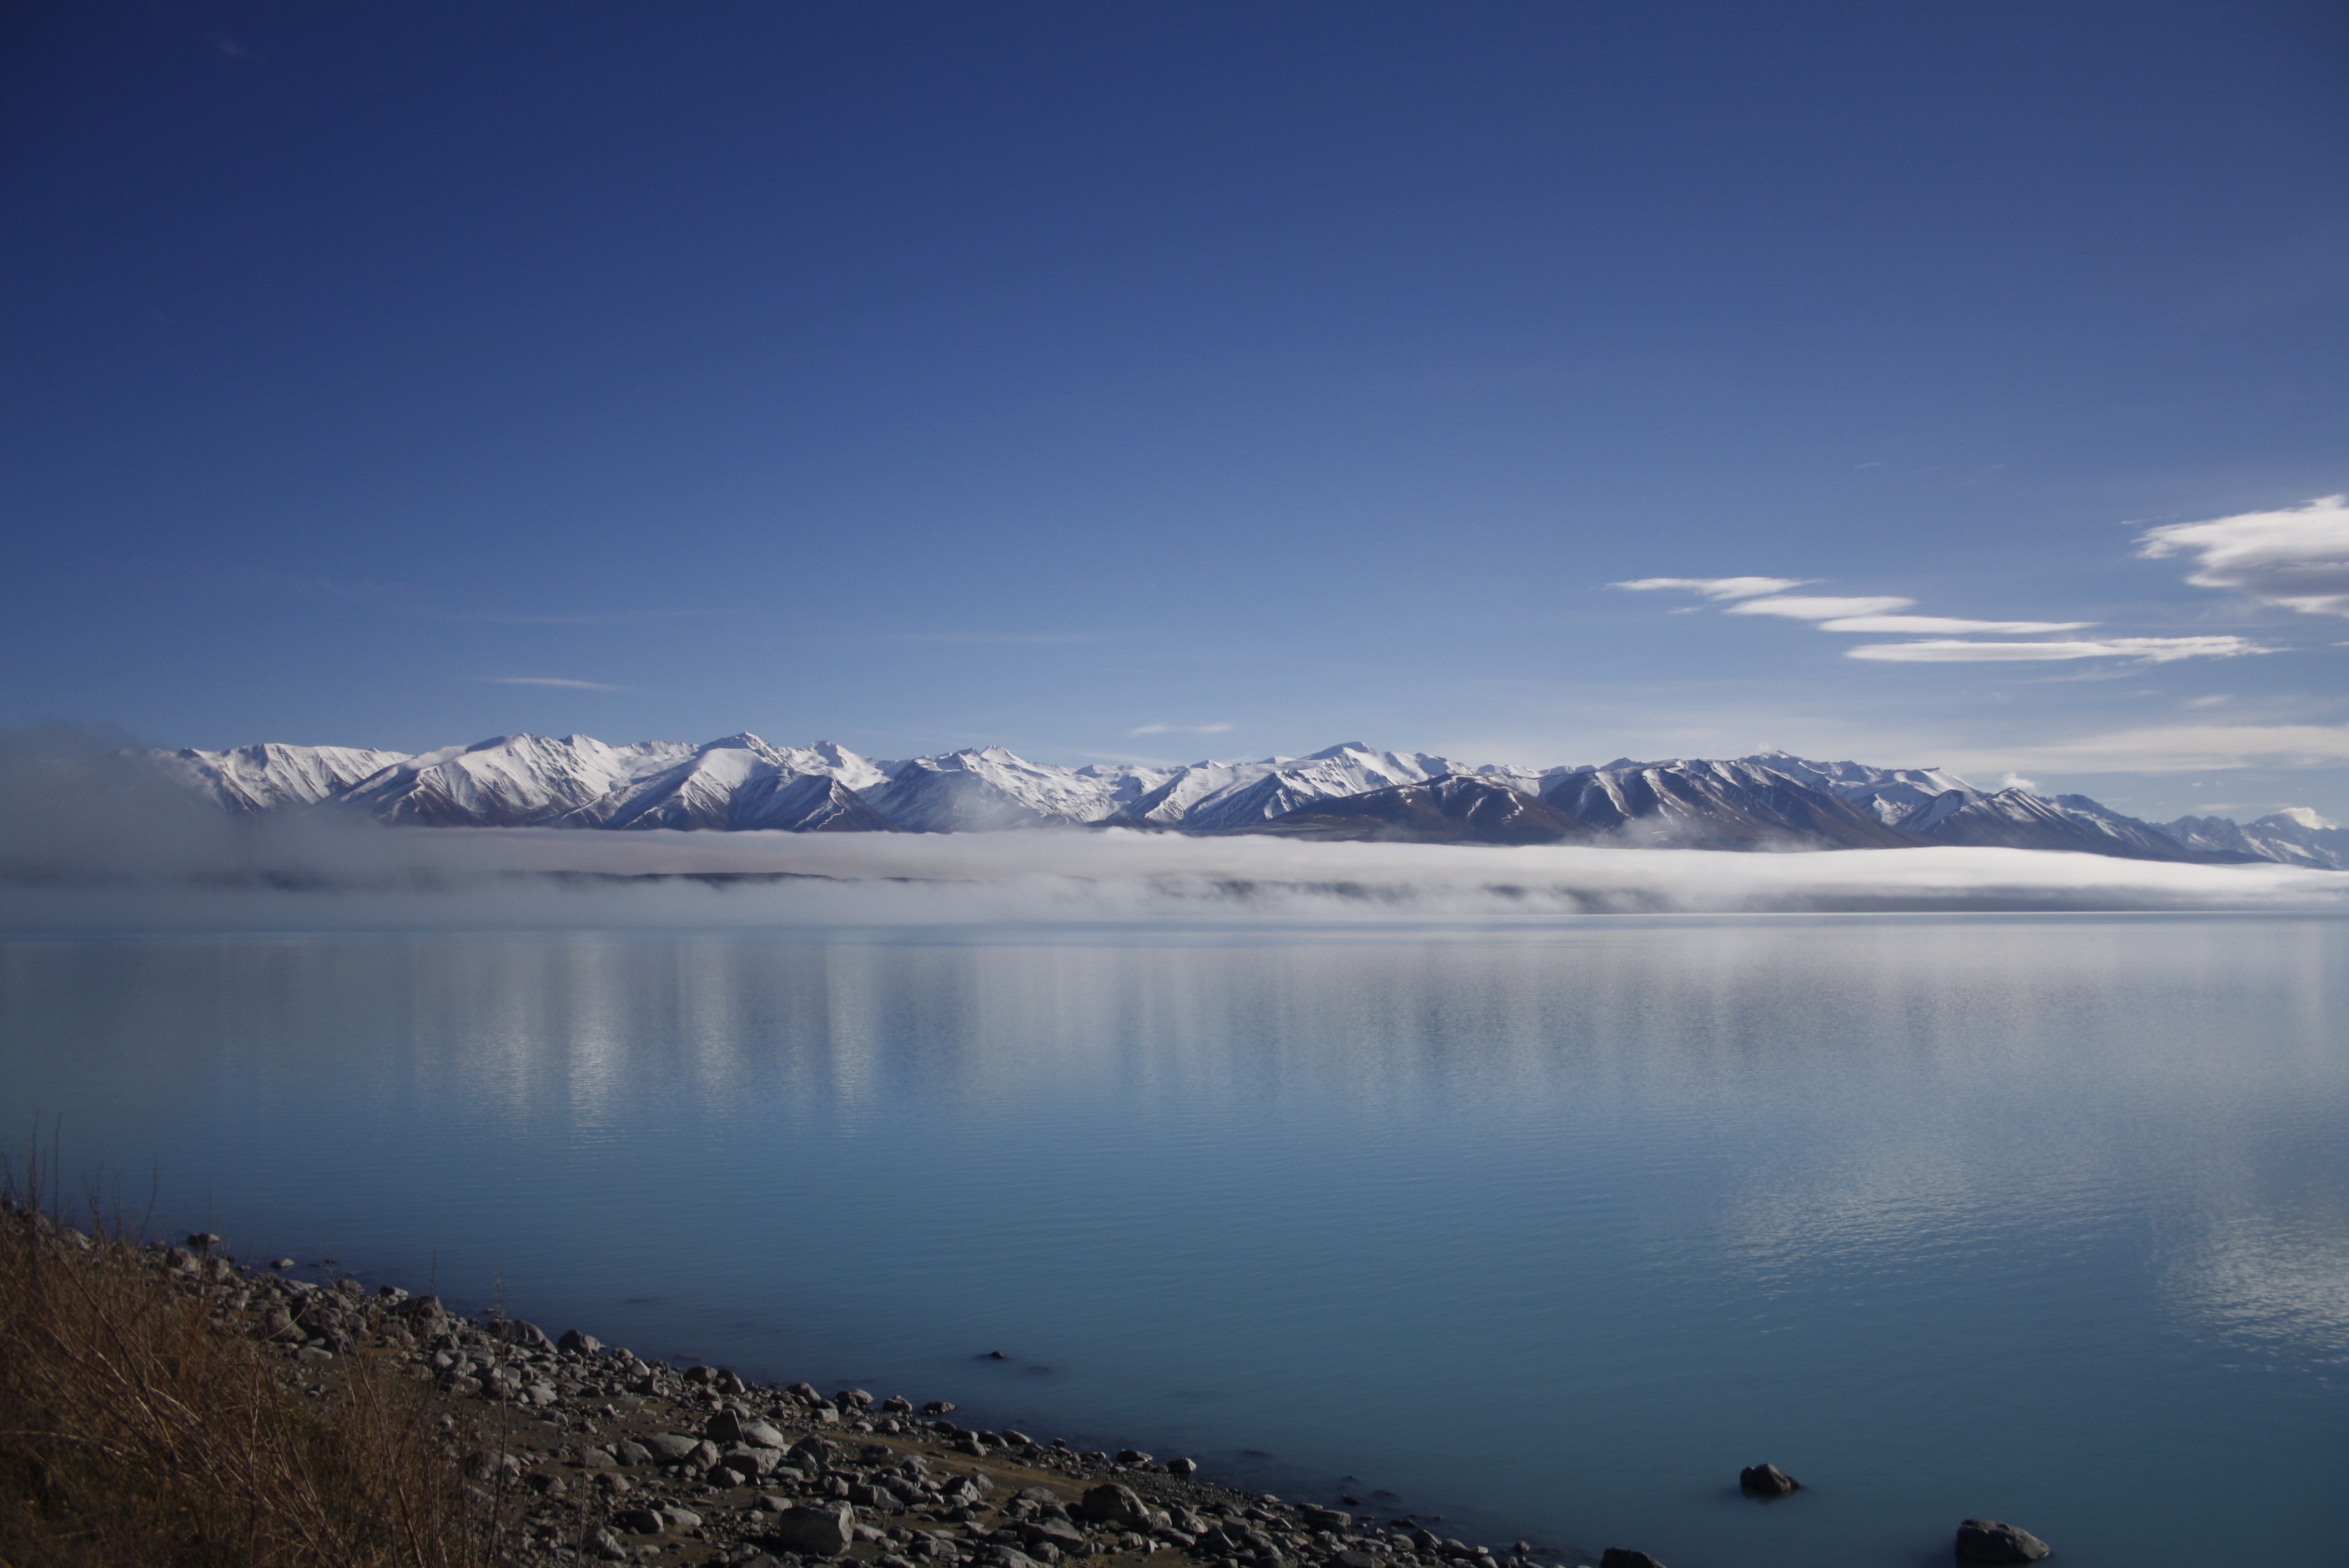
landscape, sea, water, nature, outdoor, horizon, wilderness, mountain, snow, light, cloud, sky, sunrise, mist, sunlight, morning, hill, lake, dawn, mountain range, travel, dusk, ice, reflection, scenery, weather, reservoir, arctic, body of water, loch, arctic ocean, atmospheric phenomenon, mountainous landforms